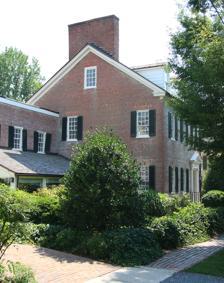
Building: Cannonball House (Saint Michaels, Maryland)
Country: United States of America
Year built: 1810
Historic house in Maryland, United States United States historic place Cannonball House U.S. National Register of Historic Places Show map of Maryland Show map of the United States Location St. Michaels, Maryland Coordinates 38°47′3″N 76°13′22″W / 38.78417°N 76.22278°W / 38.78417; -76.22278 Area less than one acre Built 1810 ( 1810 ) Architectural style Federal NRHP reference No. 80001839 Added to NRHP December 3, 1980 The Cannonball House in Saint Michaels , Maryland , United States , is a historic house built in the early 19th century.  The Federal style house is a side-hall double-parlor design on a corner lot, built for shipbuilder William Merchant. It is historically notable for an 1813 event in the War of 1812 in which the British fleet bombarded Saint Michaels, leaving a cannonball embedded in the house. This is the actual cannonball fired into the Cannonball House, St. Michaels, MD Cannonball House was listed on the National Register of Historic Places in 1983. References